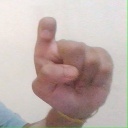
अक्षर: इ